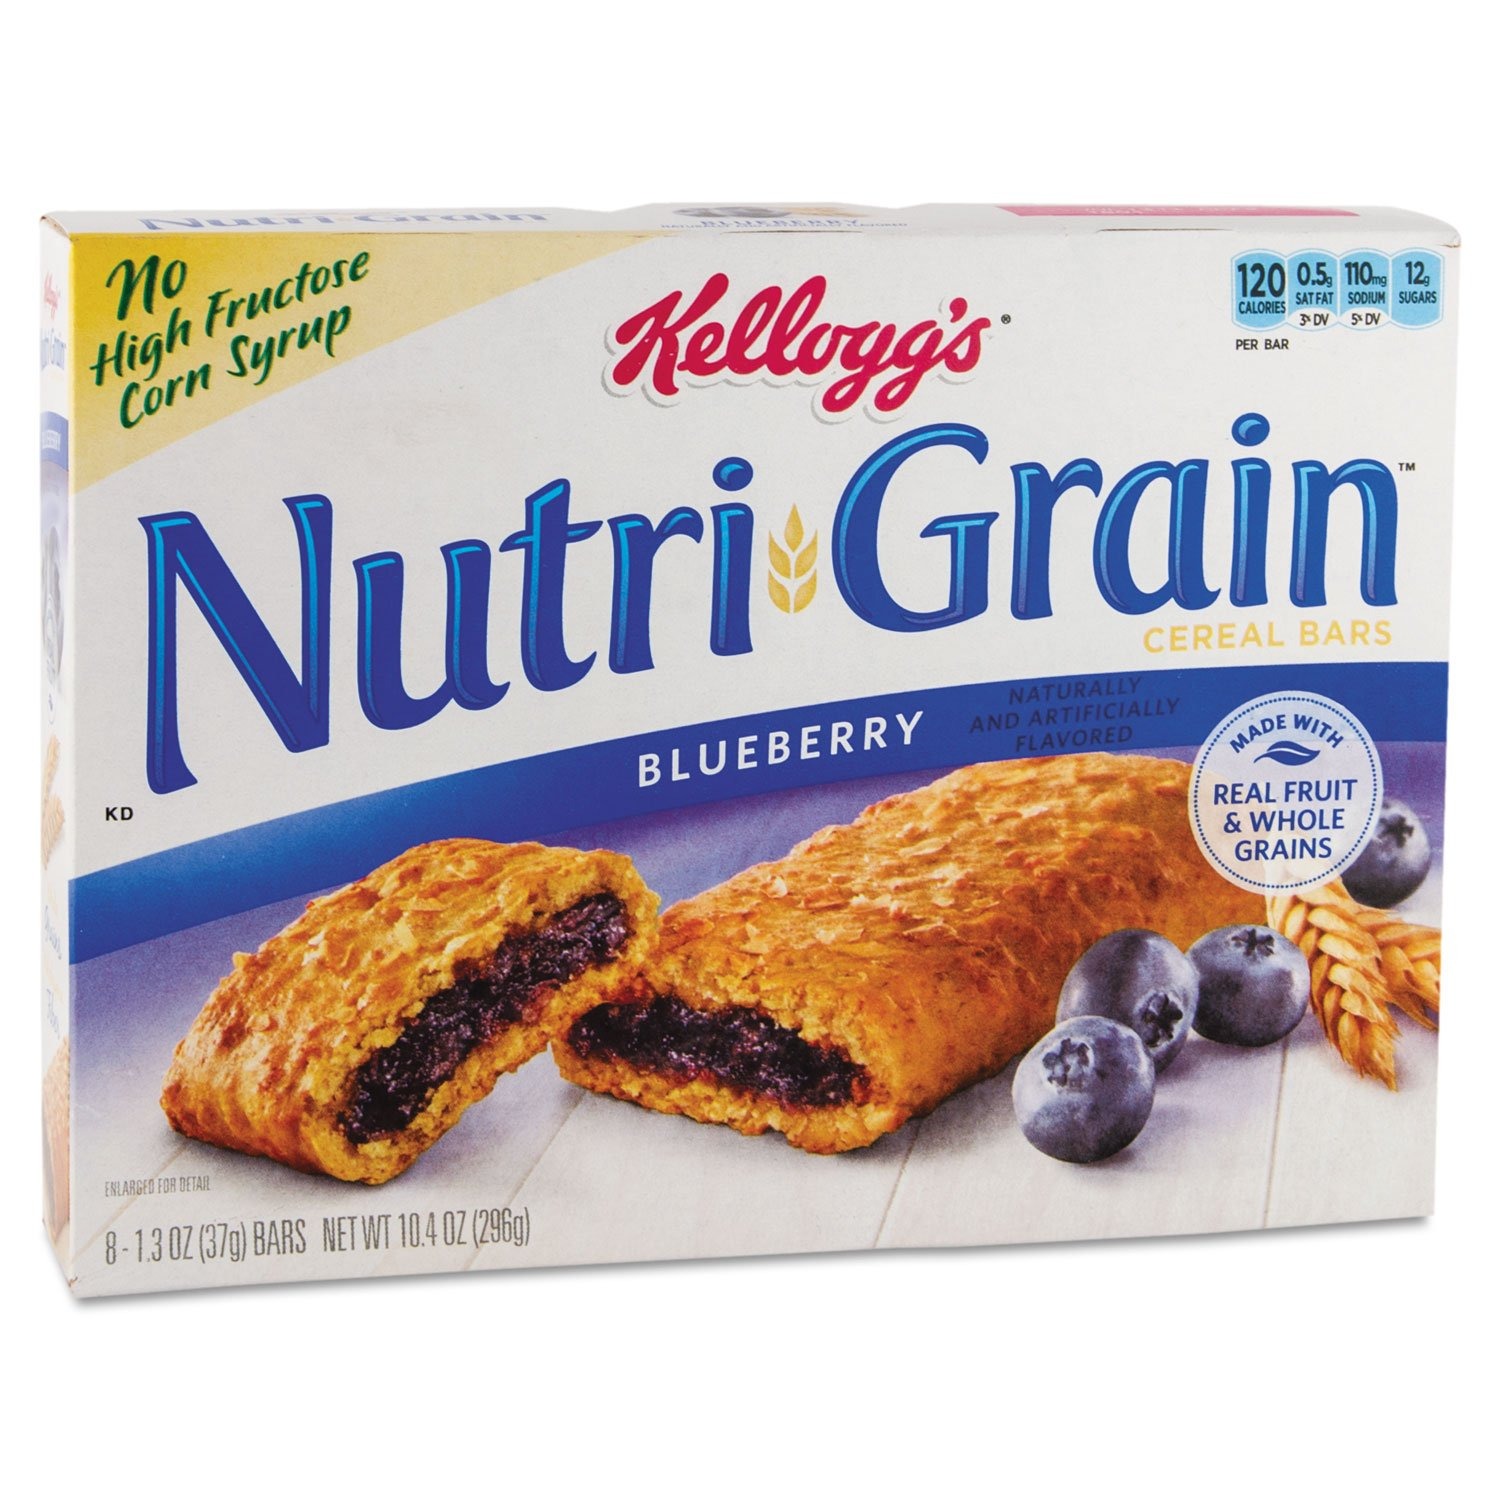
Item Name: Kellogg's Nutrigrain Cereal Bar,Individually Wrapped - Blueberry - 16 / Box
Bullet Point 1: Sold as 16 EA/Box.
Bullet Point 2: Soft and delicious.
Bullet Point 3: Individually wrapped bars.
Product Description: Combine deliciousness with calcium, with yummy calcium-enriched fruit snack bars. Soft and delicious bars provide the perfect sweet complement to your day. Convenient, individually wrapped bars are great for pockets and purses--perfect on the go.
Value: 21.0
Unit: Ounce

Price: 7.27